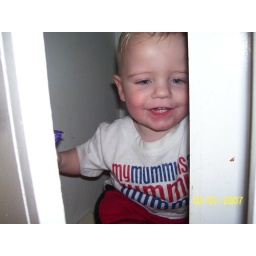
under the bathroom sink